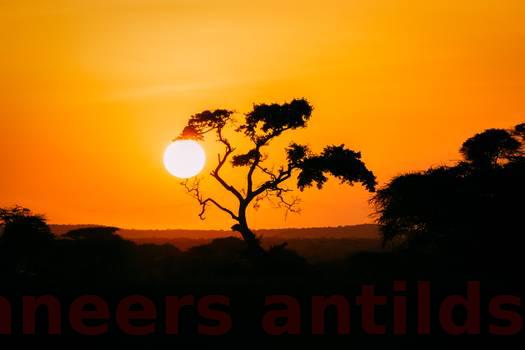
Label: Watermark